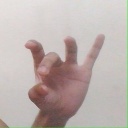
अक्षर: ओ